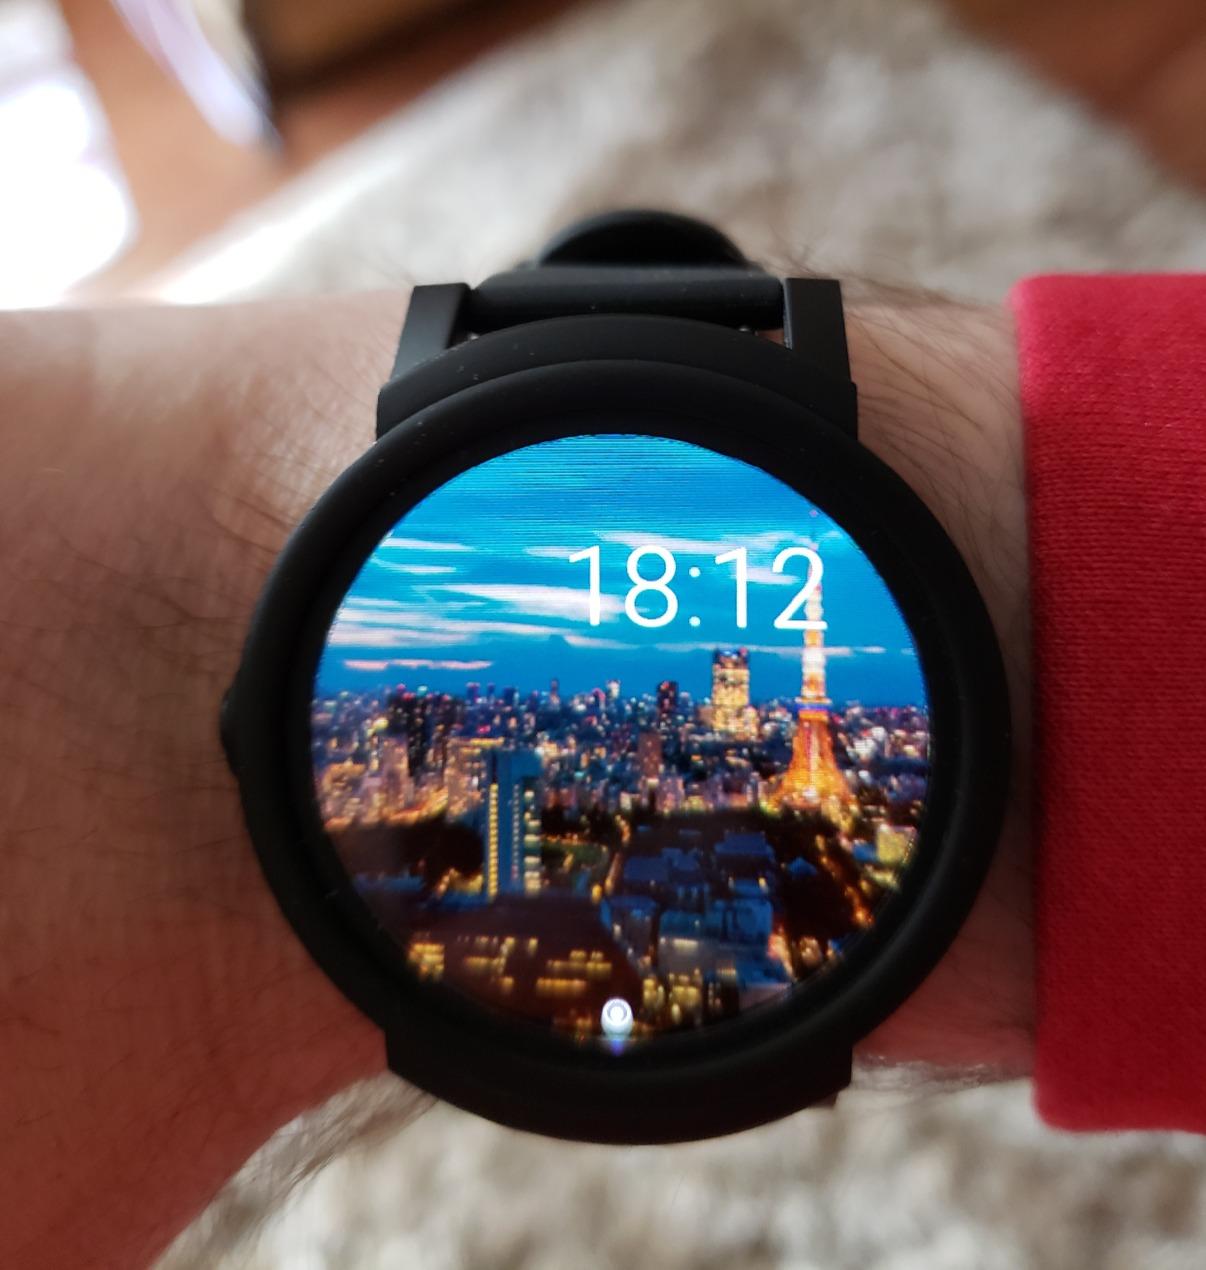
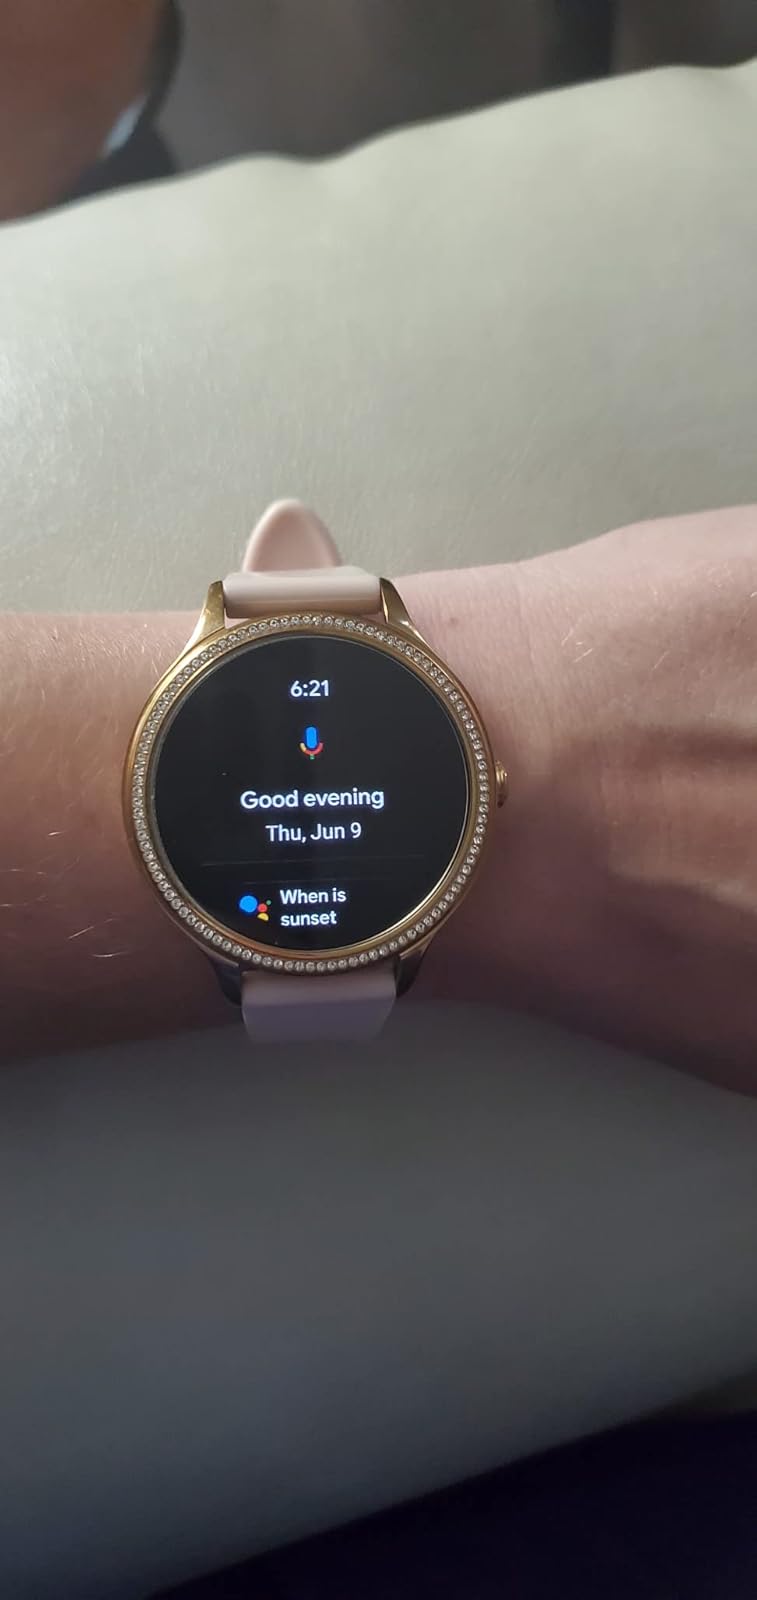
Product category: smartwatch
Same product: no